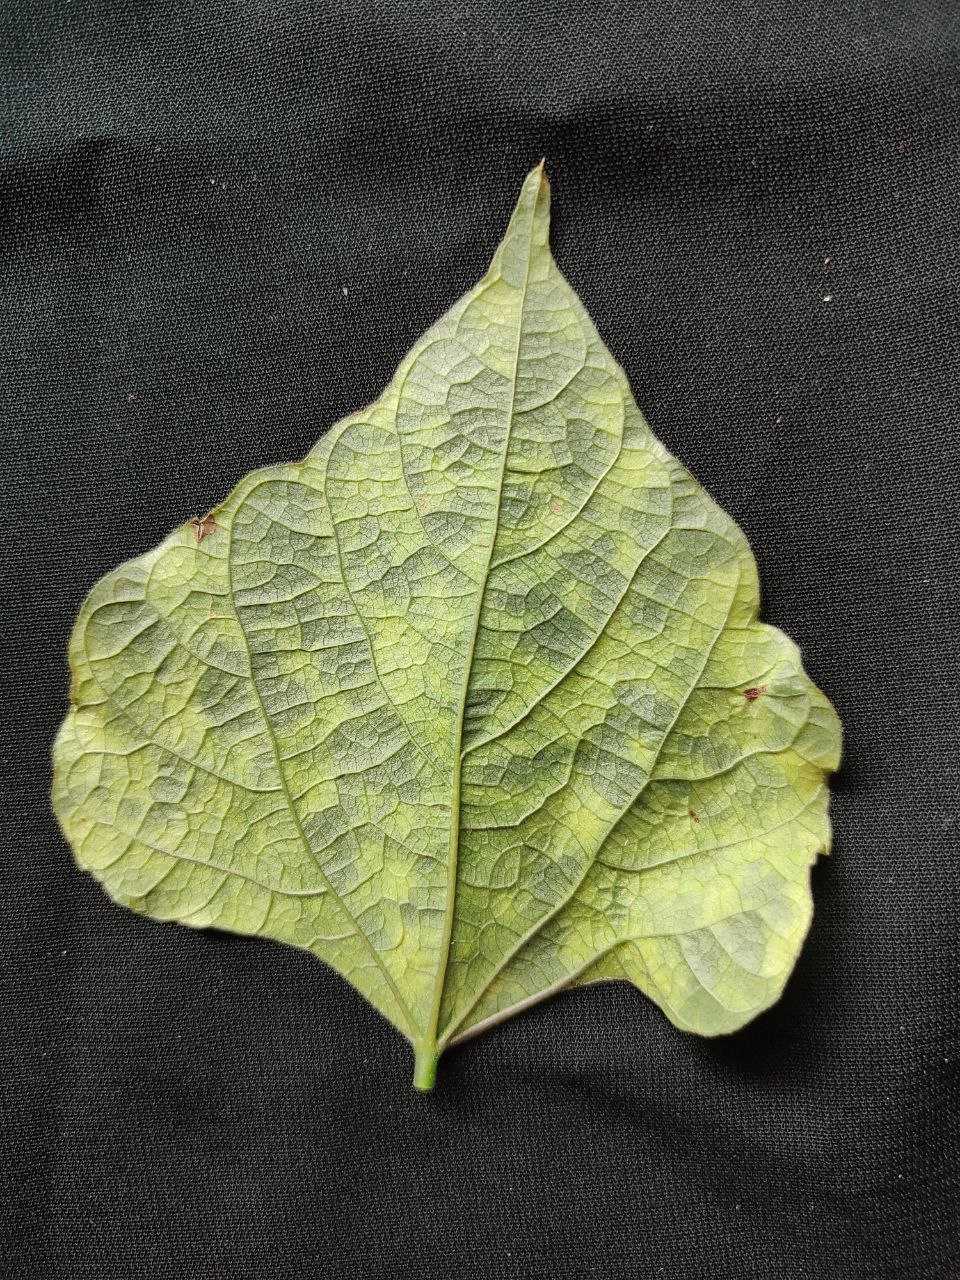
Crop: bean
Leaf condition: Mosaic Virus